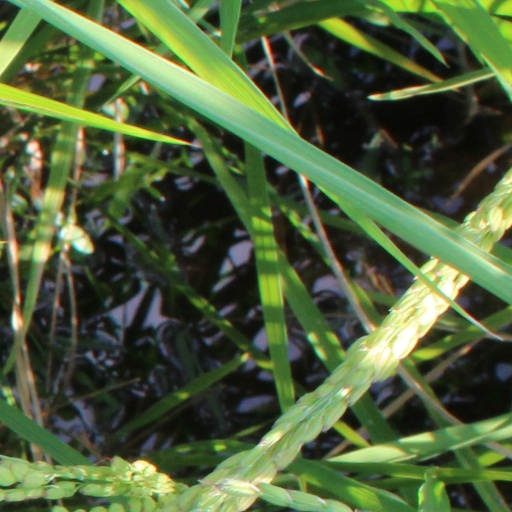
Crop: rice